Utpal Dutt

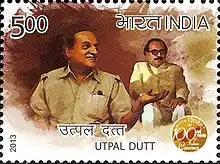
Dutt in 2013 stamp of India.

Forty years after the staging of the classic play "Kallol" which entails the story of the mutiny of Indian sailors against the British on the Arabian Sea, for which he was even imprisoned, was revived in 2005, as "Gangabokshe Kallol", part of the state-funded "Utpal Dutt Natyotsav" (Utpal Dutt Theatre Festival), on an off-shore stage, by the Hooghly River in Kolkata.